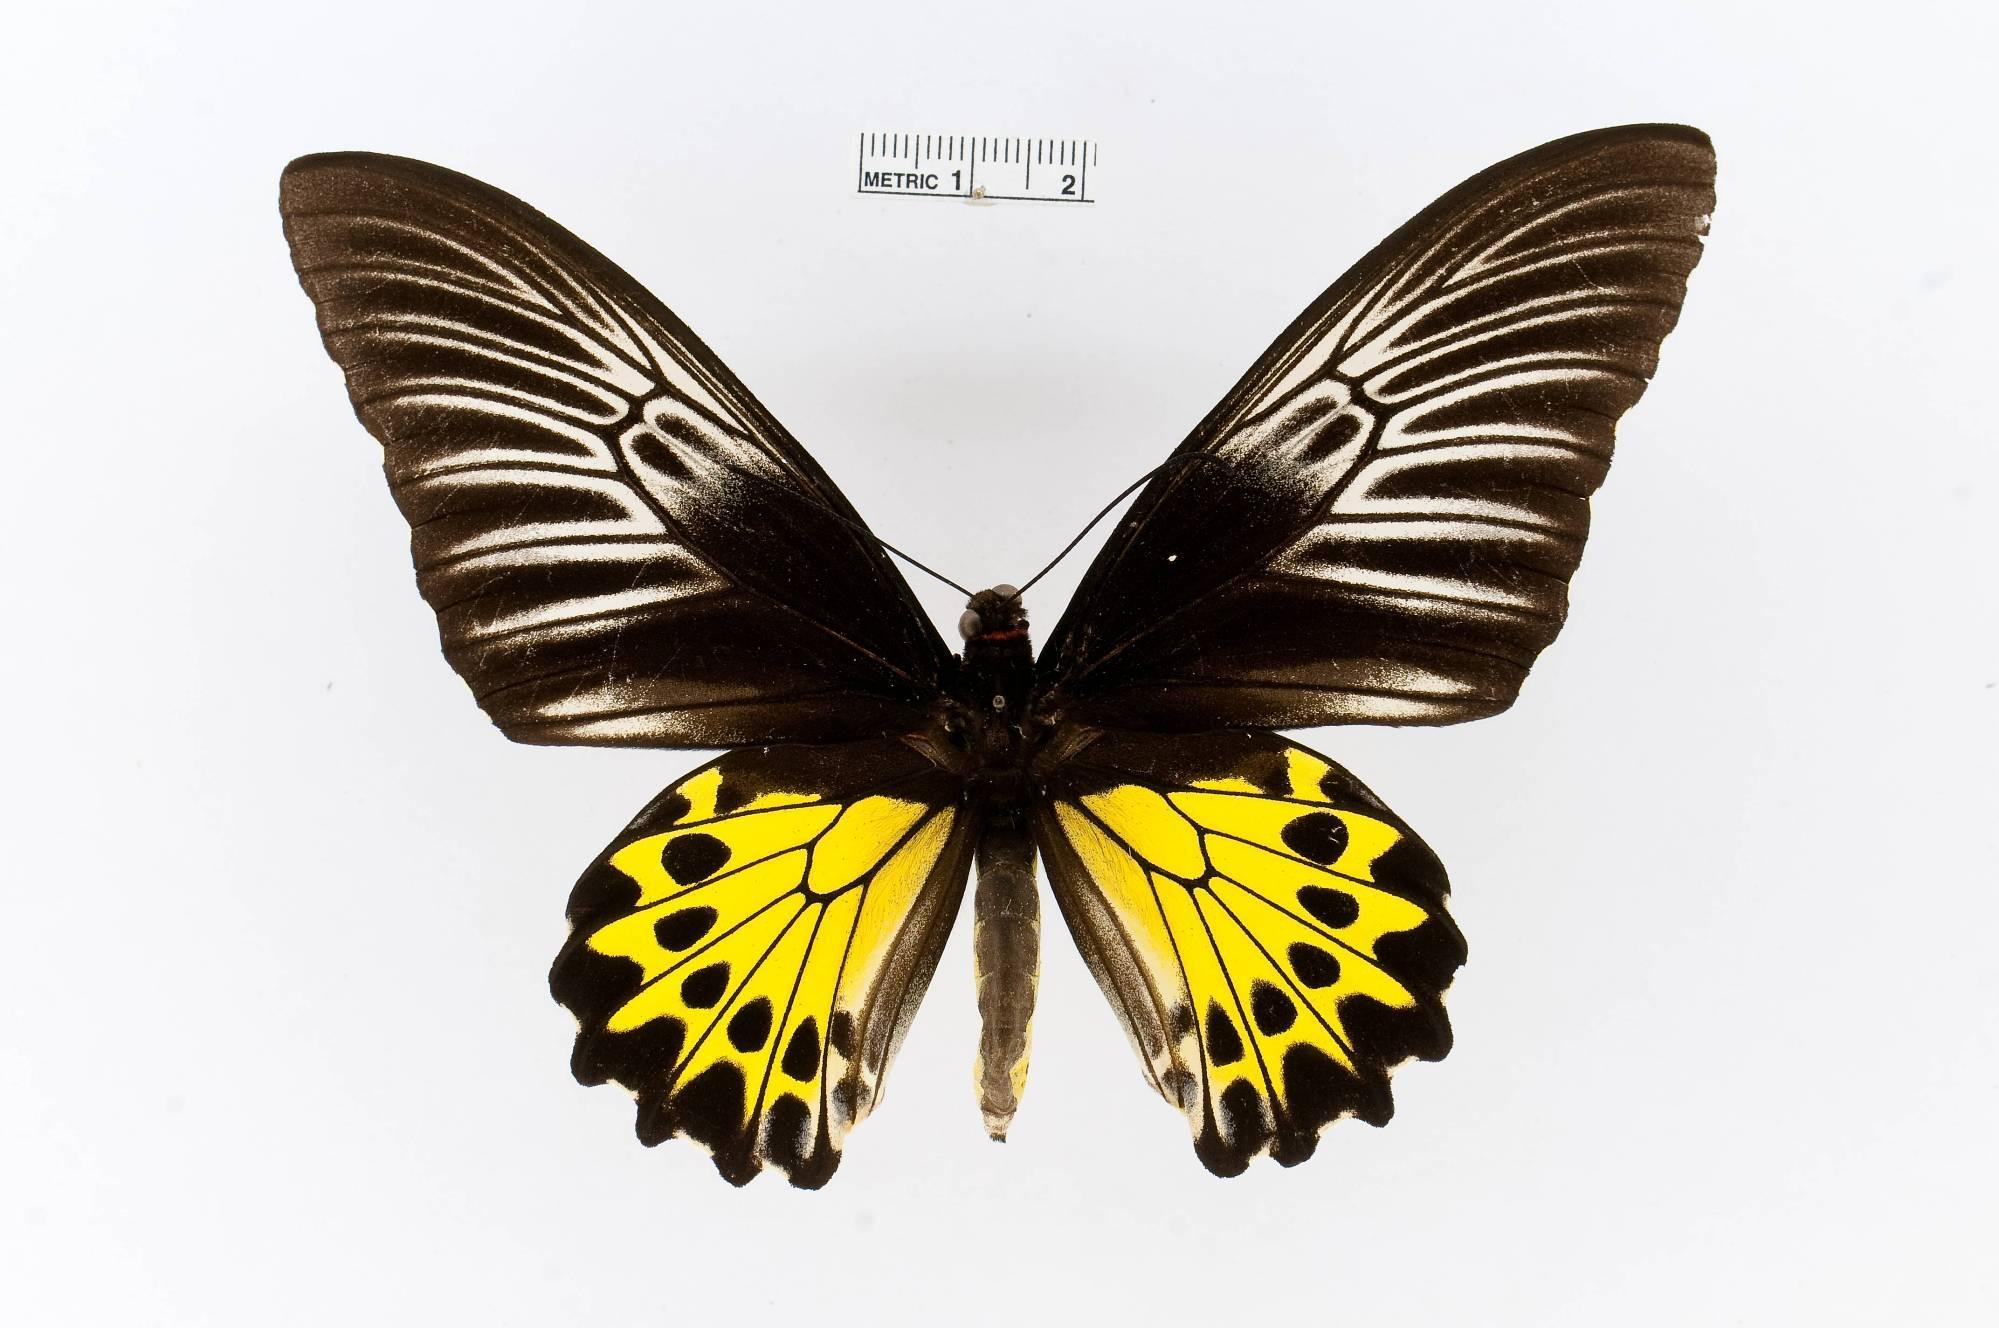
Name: Troides helena
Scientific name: Troides helena
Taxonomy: Animalia, Arthropoda, Insecta, Lepidoptera, Papilionidae, Papilioninae
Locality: Mathura, Andaman Island, [Not Stated], Andaman and Nicobar Islands Union Territory, India
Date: [Not Stated]